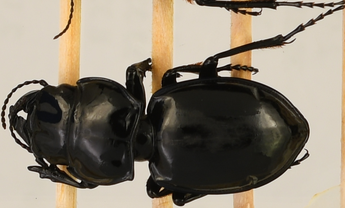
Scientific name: Pasimachus californicus
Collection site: Konza Prairie Biological Station NEON (KONZ), plot KONZ_002